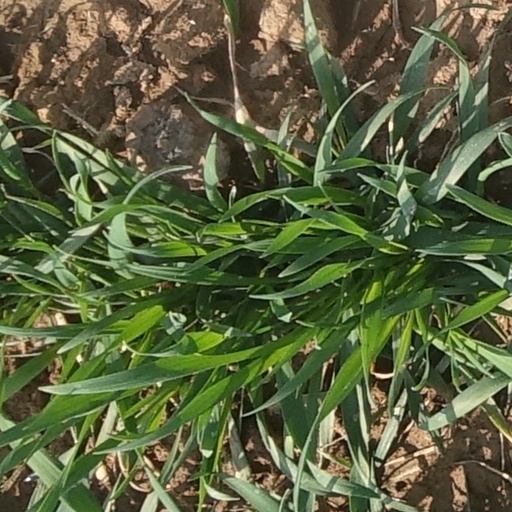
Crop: wheat